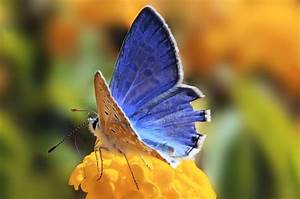
Label: butterfly